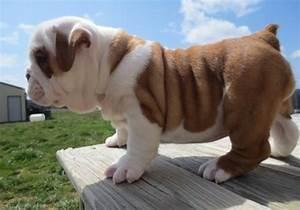
dog